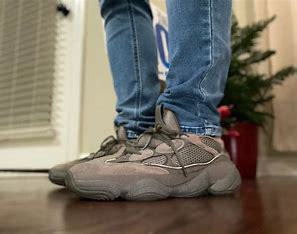
Brand: Adidas
Model: Yeezy 500